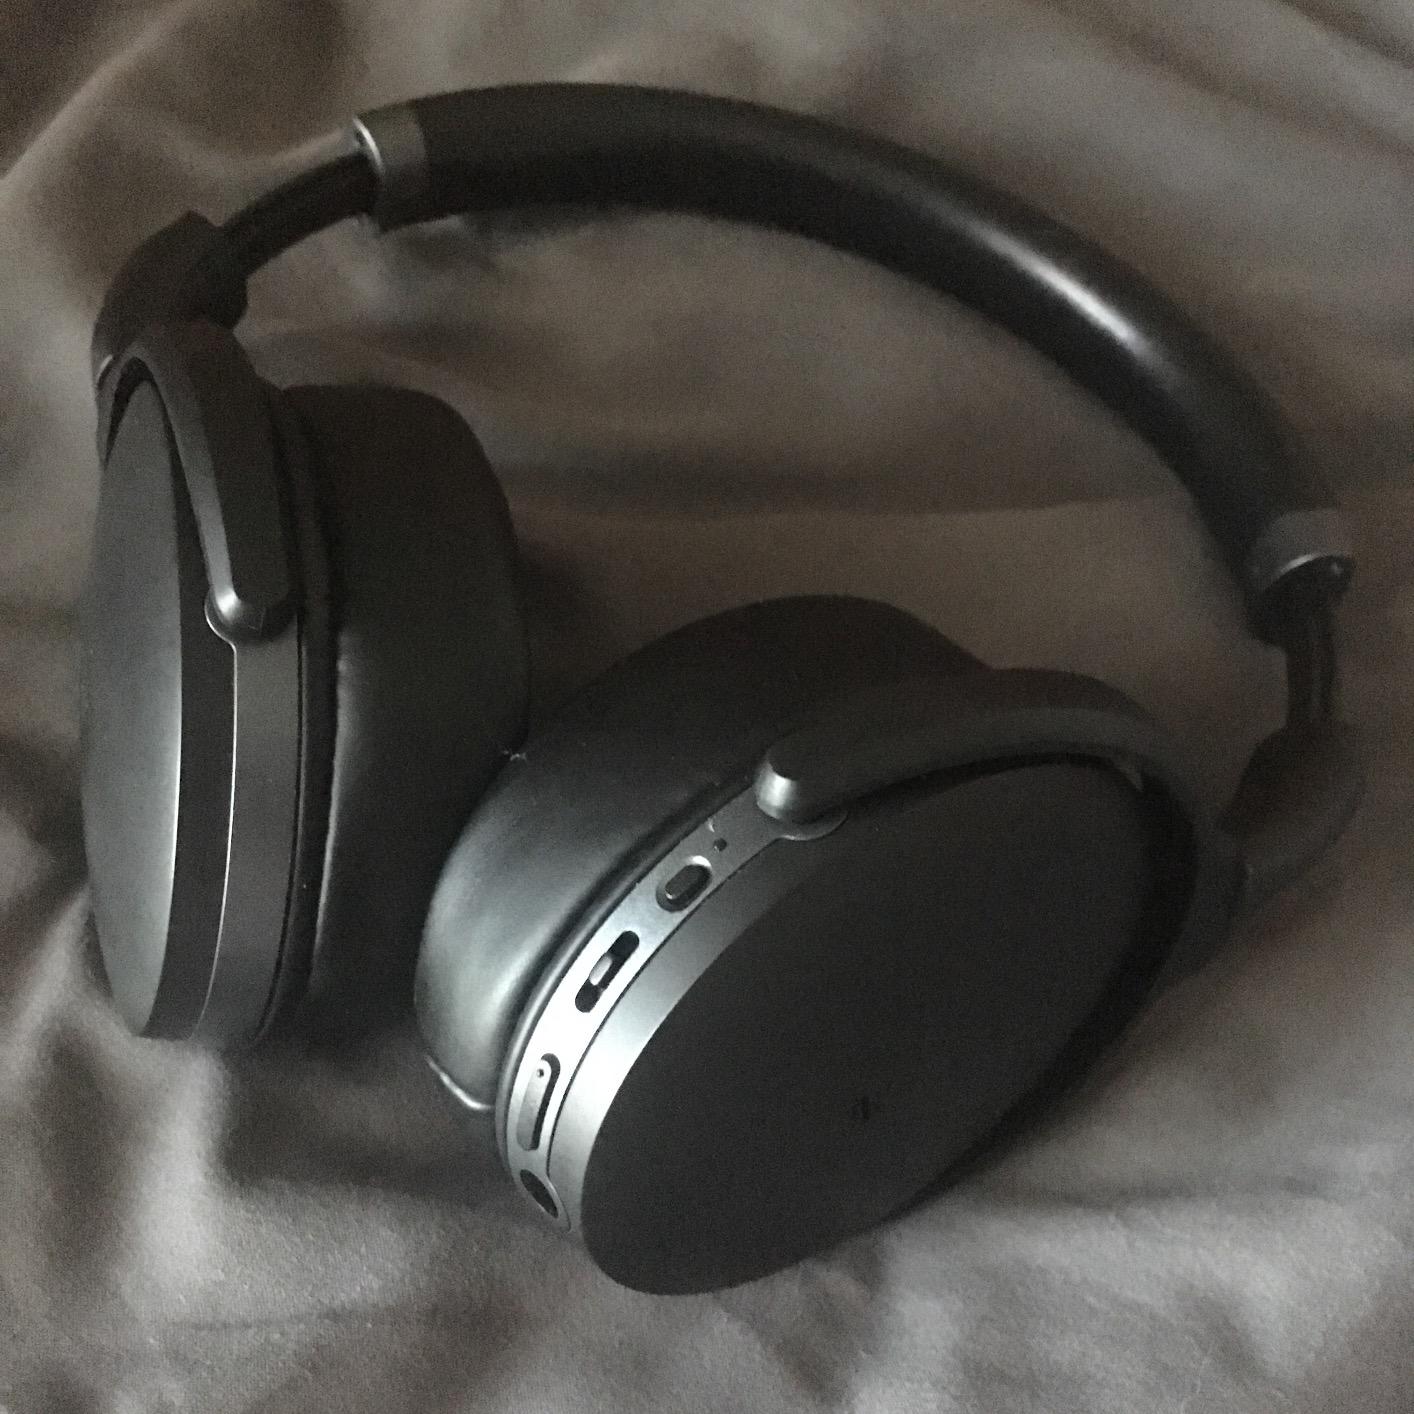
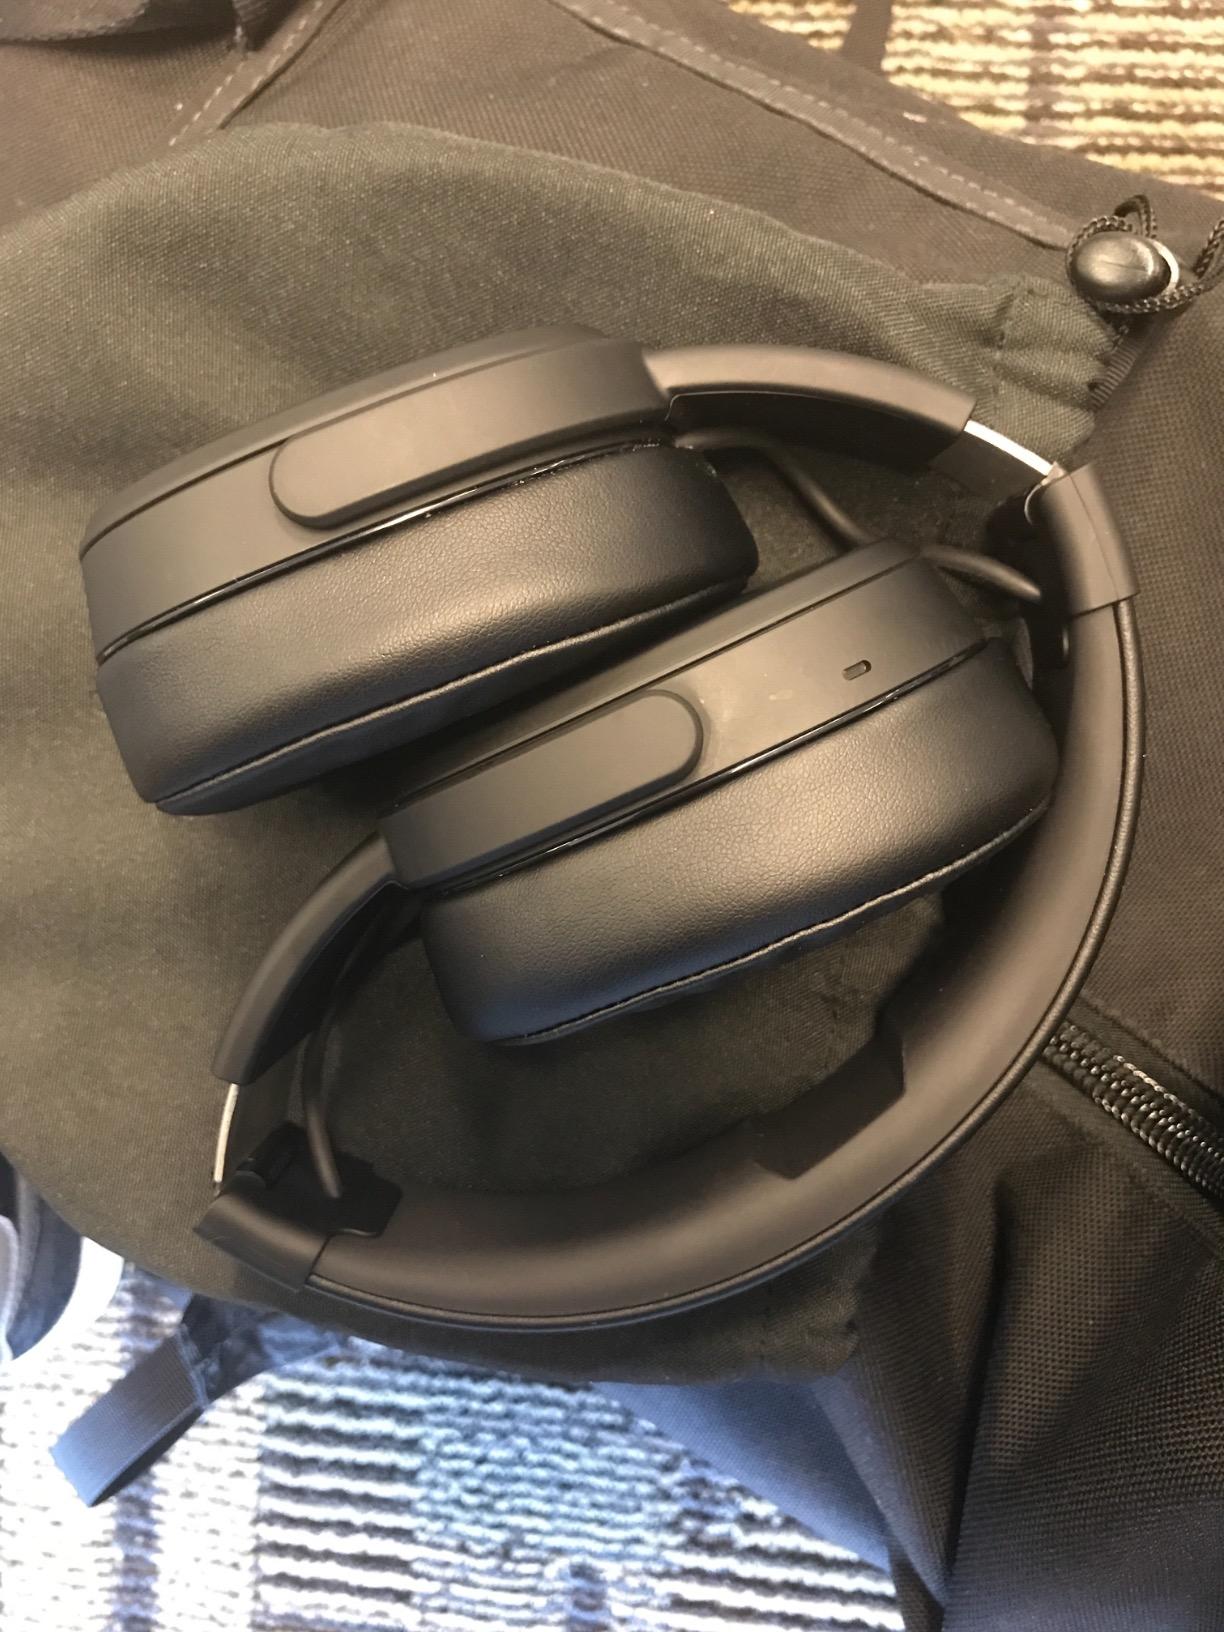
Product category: headphones
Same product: no